Anbu Magan

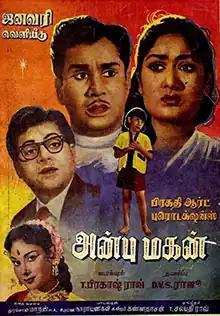
Theatrical release poster

Anbu Magan is a 1961 Indian Tamil-language film directed by T. Prakash Rao. The film stars A. Nageswara Rao and Savitri. It was released on 27 January 1961. It is remake of the Telugu film "Maa Babu". The film itself is a remake of Hindi film "Chirag Kahan Roshni Kahan" (1959).